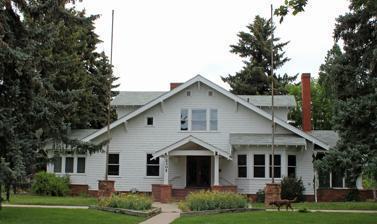
Building: Geneva Home
Country: United States of America
Year built: 1927
United States historic place Geneva House U.S. National Register of Historic Places U.S. Historic district Colorado State Register of Historic Properties Show map of Colorado Show map of the United States Location 2305 W. Berry Ave., Littleton, Colorado Coordinates 39°37′04″N 105°00′53″W / 39.61778°N 105.01472°W / 39.61778; -105.01472 Area 0.8 acres (0.32 ha) Built 1927 Architectural style Craftsman NRHP reference No. 98001635 CSRHP No. 5AH.729 Added to NRHP January 21, 1999 The Geneva Home , at 2305 W. Berry Ave. in Littleton, Colorado , is a one-and-a-half-story Craftsman -style frame house. It was listed on the National Register of Historic Places in 1999. In 1927 the International Geneva Association purchased the property of what is now the Geneva home. It was a working farm before it was bought in 1927. It was used as a recuperative care facility for hotel and restaurant workers. The City of Littleton bought the property in 1975, and it fell into disrepair for over 20 years while the building was used as storage and the city planned on demolishing it, until it was saved from demolition. [ when? ] [ how? ] See also National Register of Historic Places listings in Arapahoe County, Colorado References